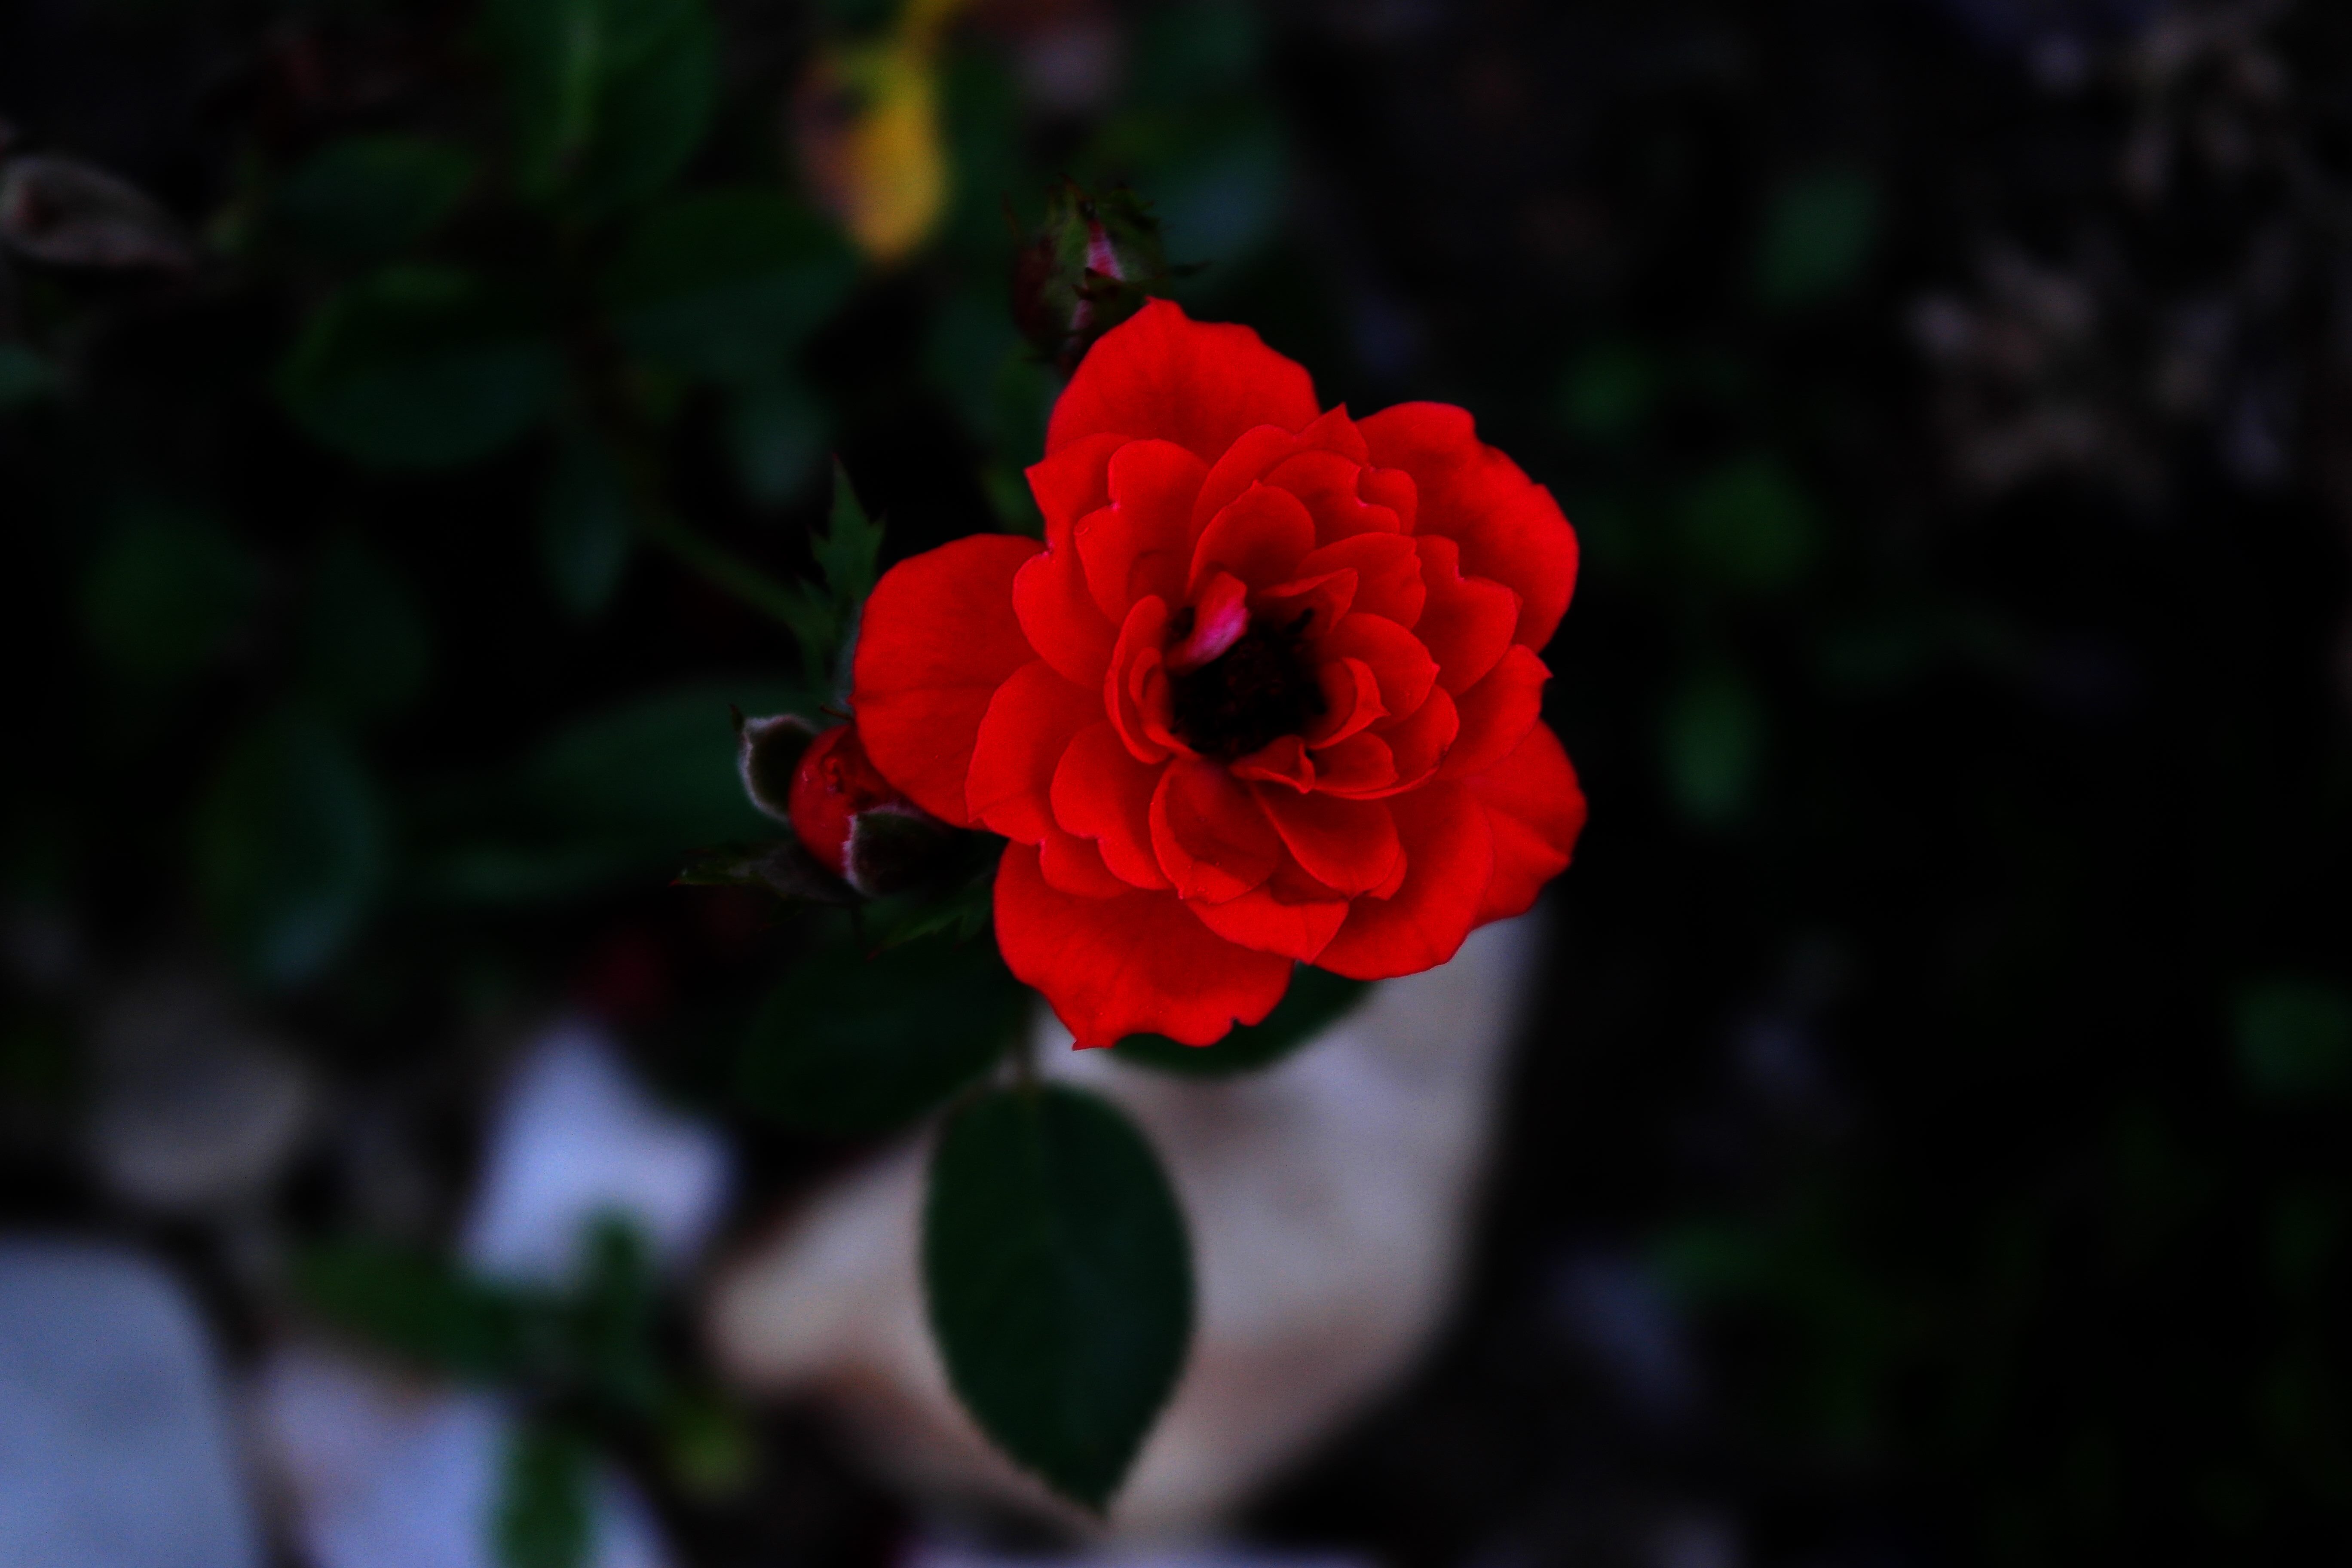
blossom, plant, flower, petal, love, rose, red, botany, flora, pleasure, feelings, macro photography, valentine's day, flowering plant, garden roses, rose family, land plant